Cressing railway station

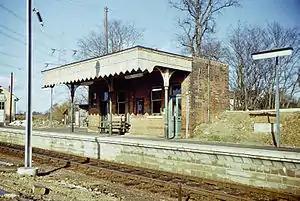
Cressing railway station in 1976

Cressing railway station is on the Braintree Branch Line in the East of England, serving the villages of Cressing and Black Notley, Essex. It is down the line from London Liverpool Street via and it is situated between to the south and to the north. Its three-letter station code is CES. The platform has an operational length for nine-coach trains.